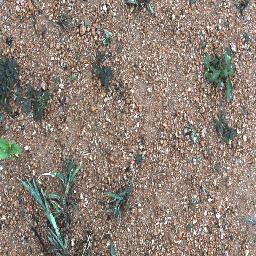
Label: negative